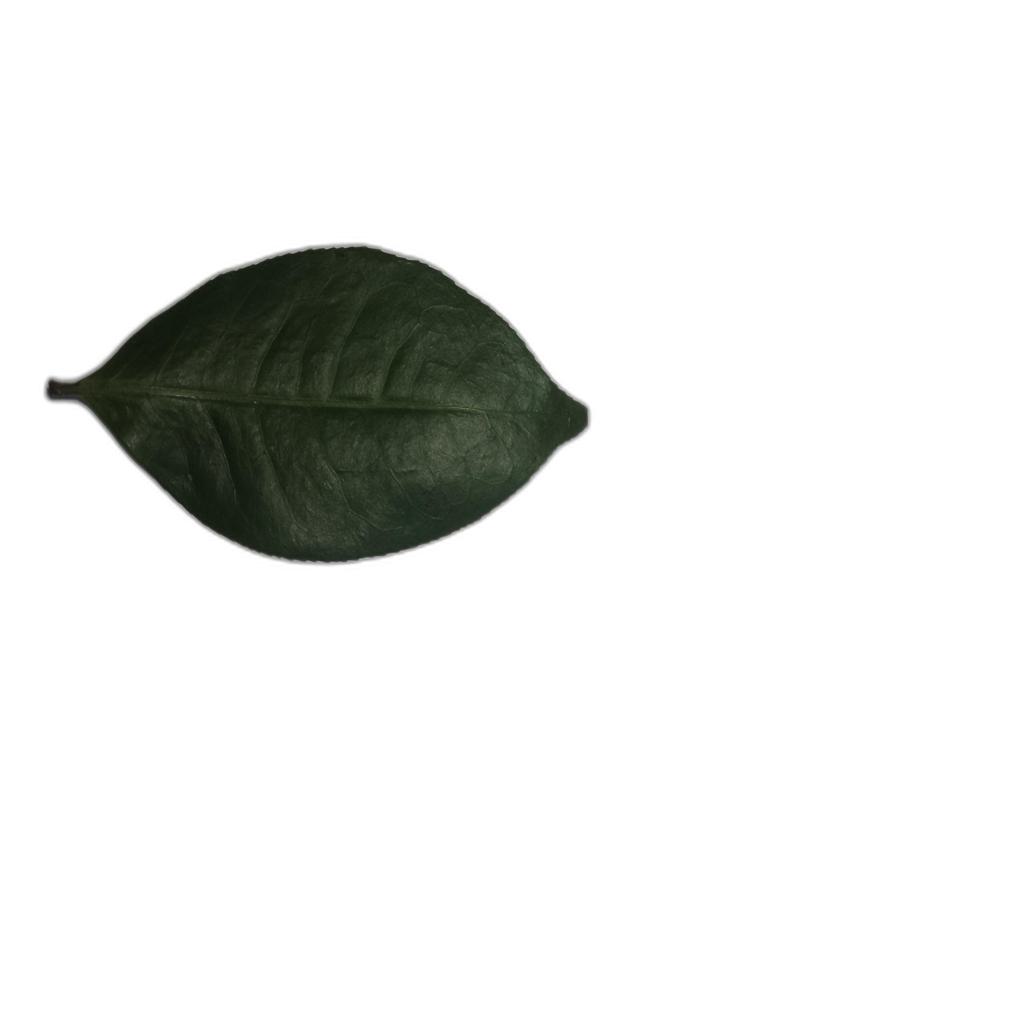
Label: Healthy